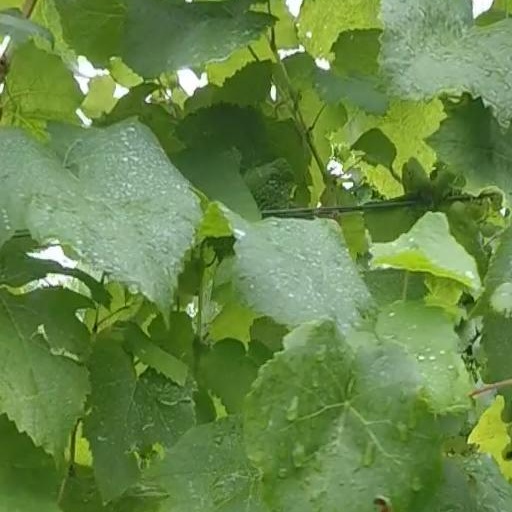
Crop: grape